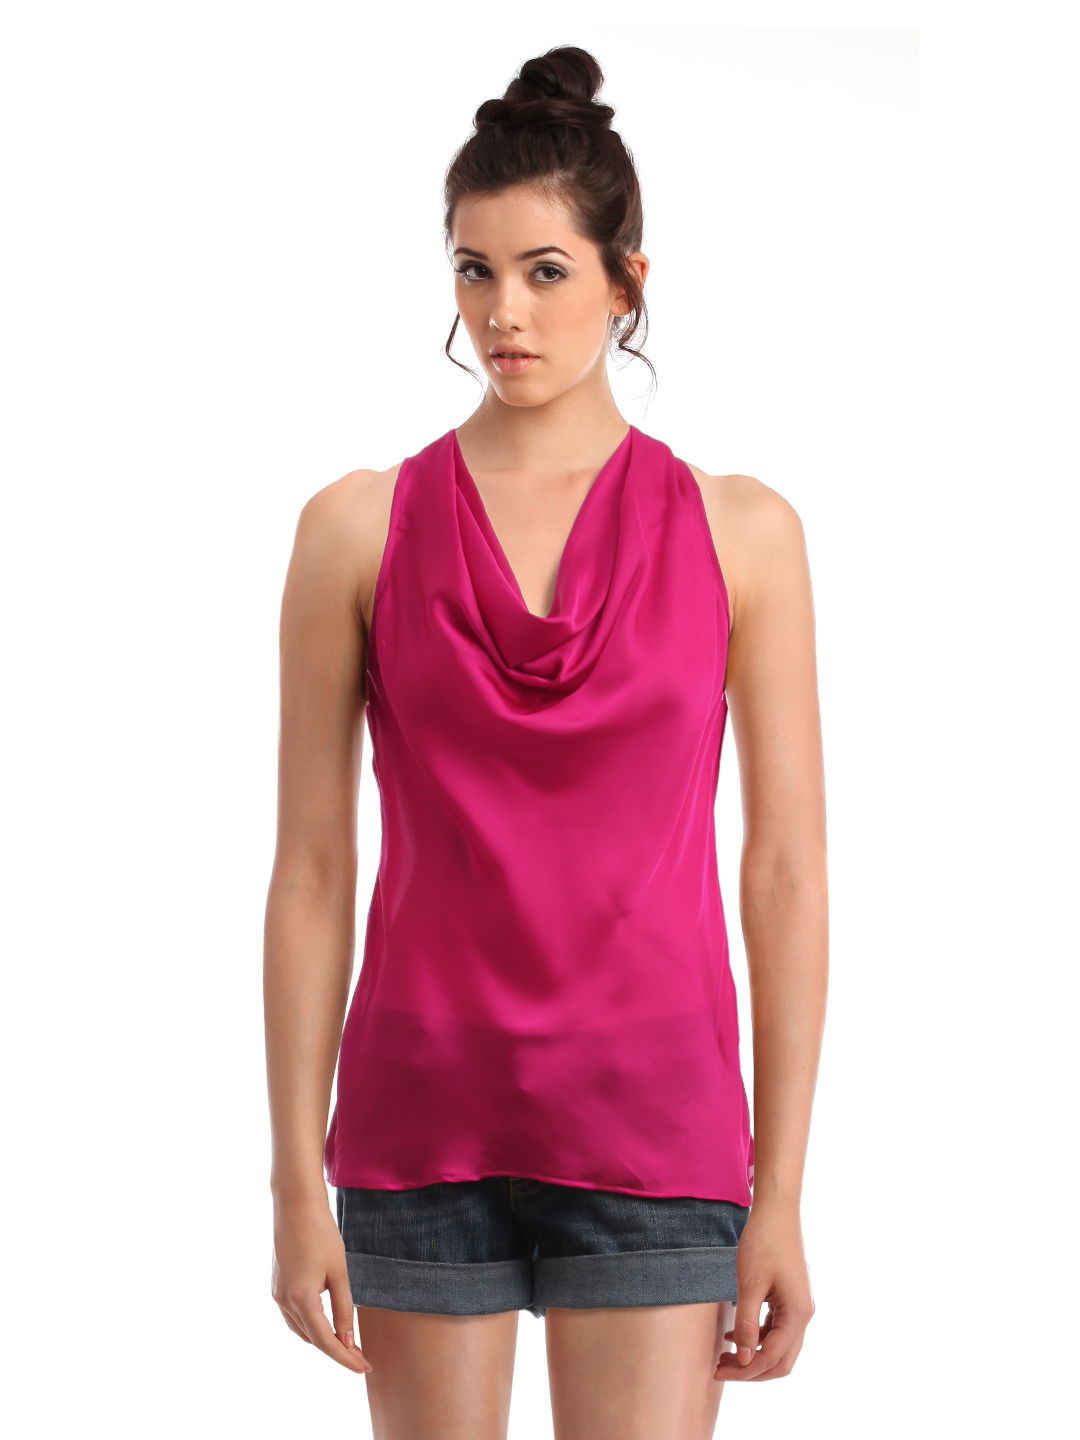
Femella Women Pink Top
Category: Apparel / Topwear / Tops
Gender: Women
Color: Pink
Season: Summer 2012
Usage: Casual